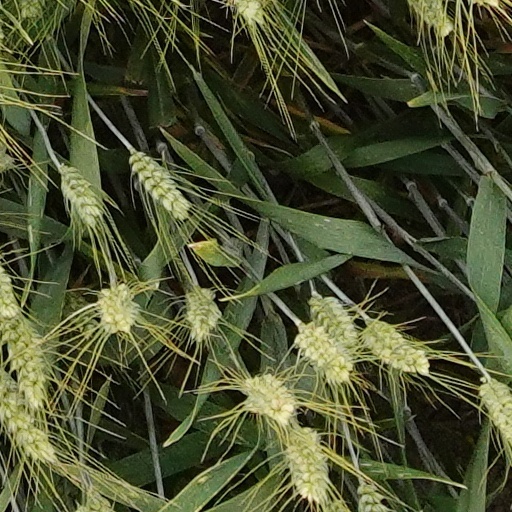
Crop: wheat